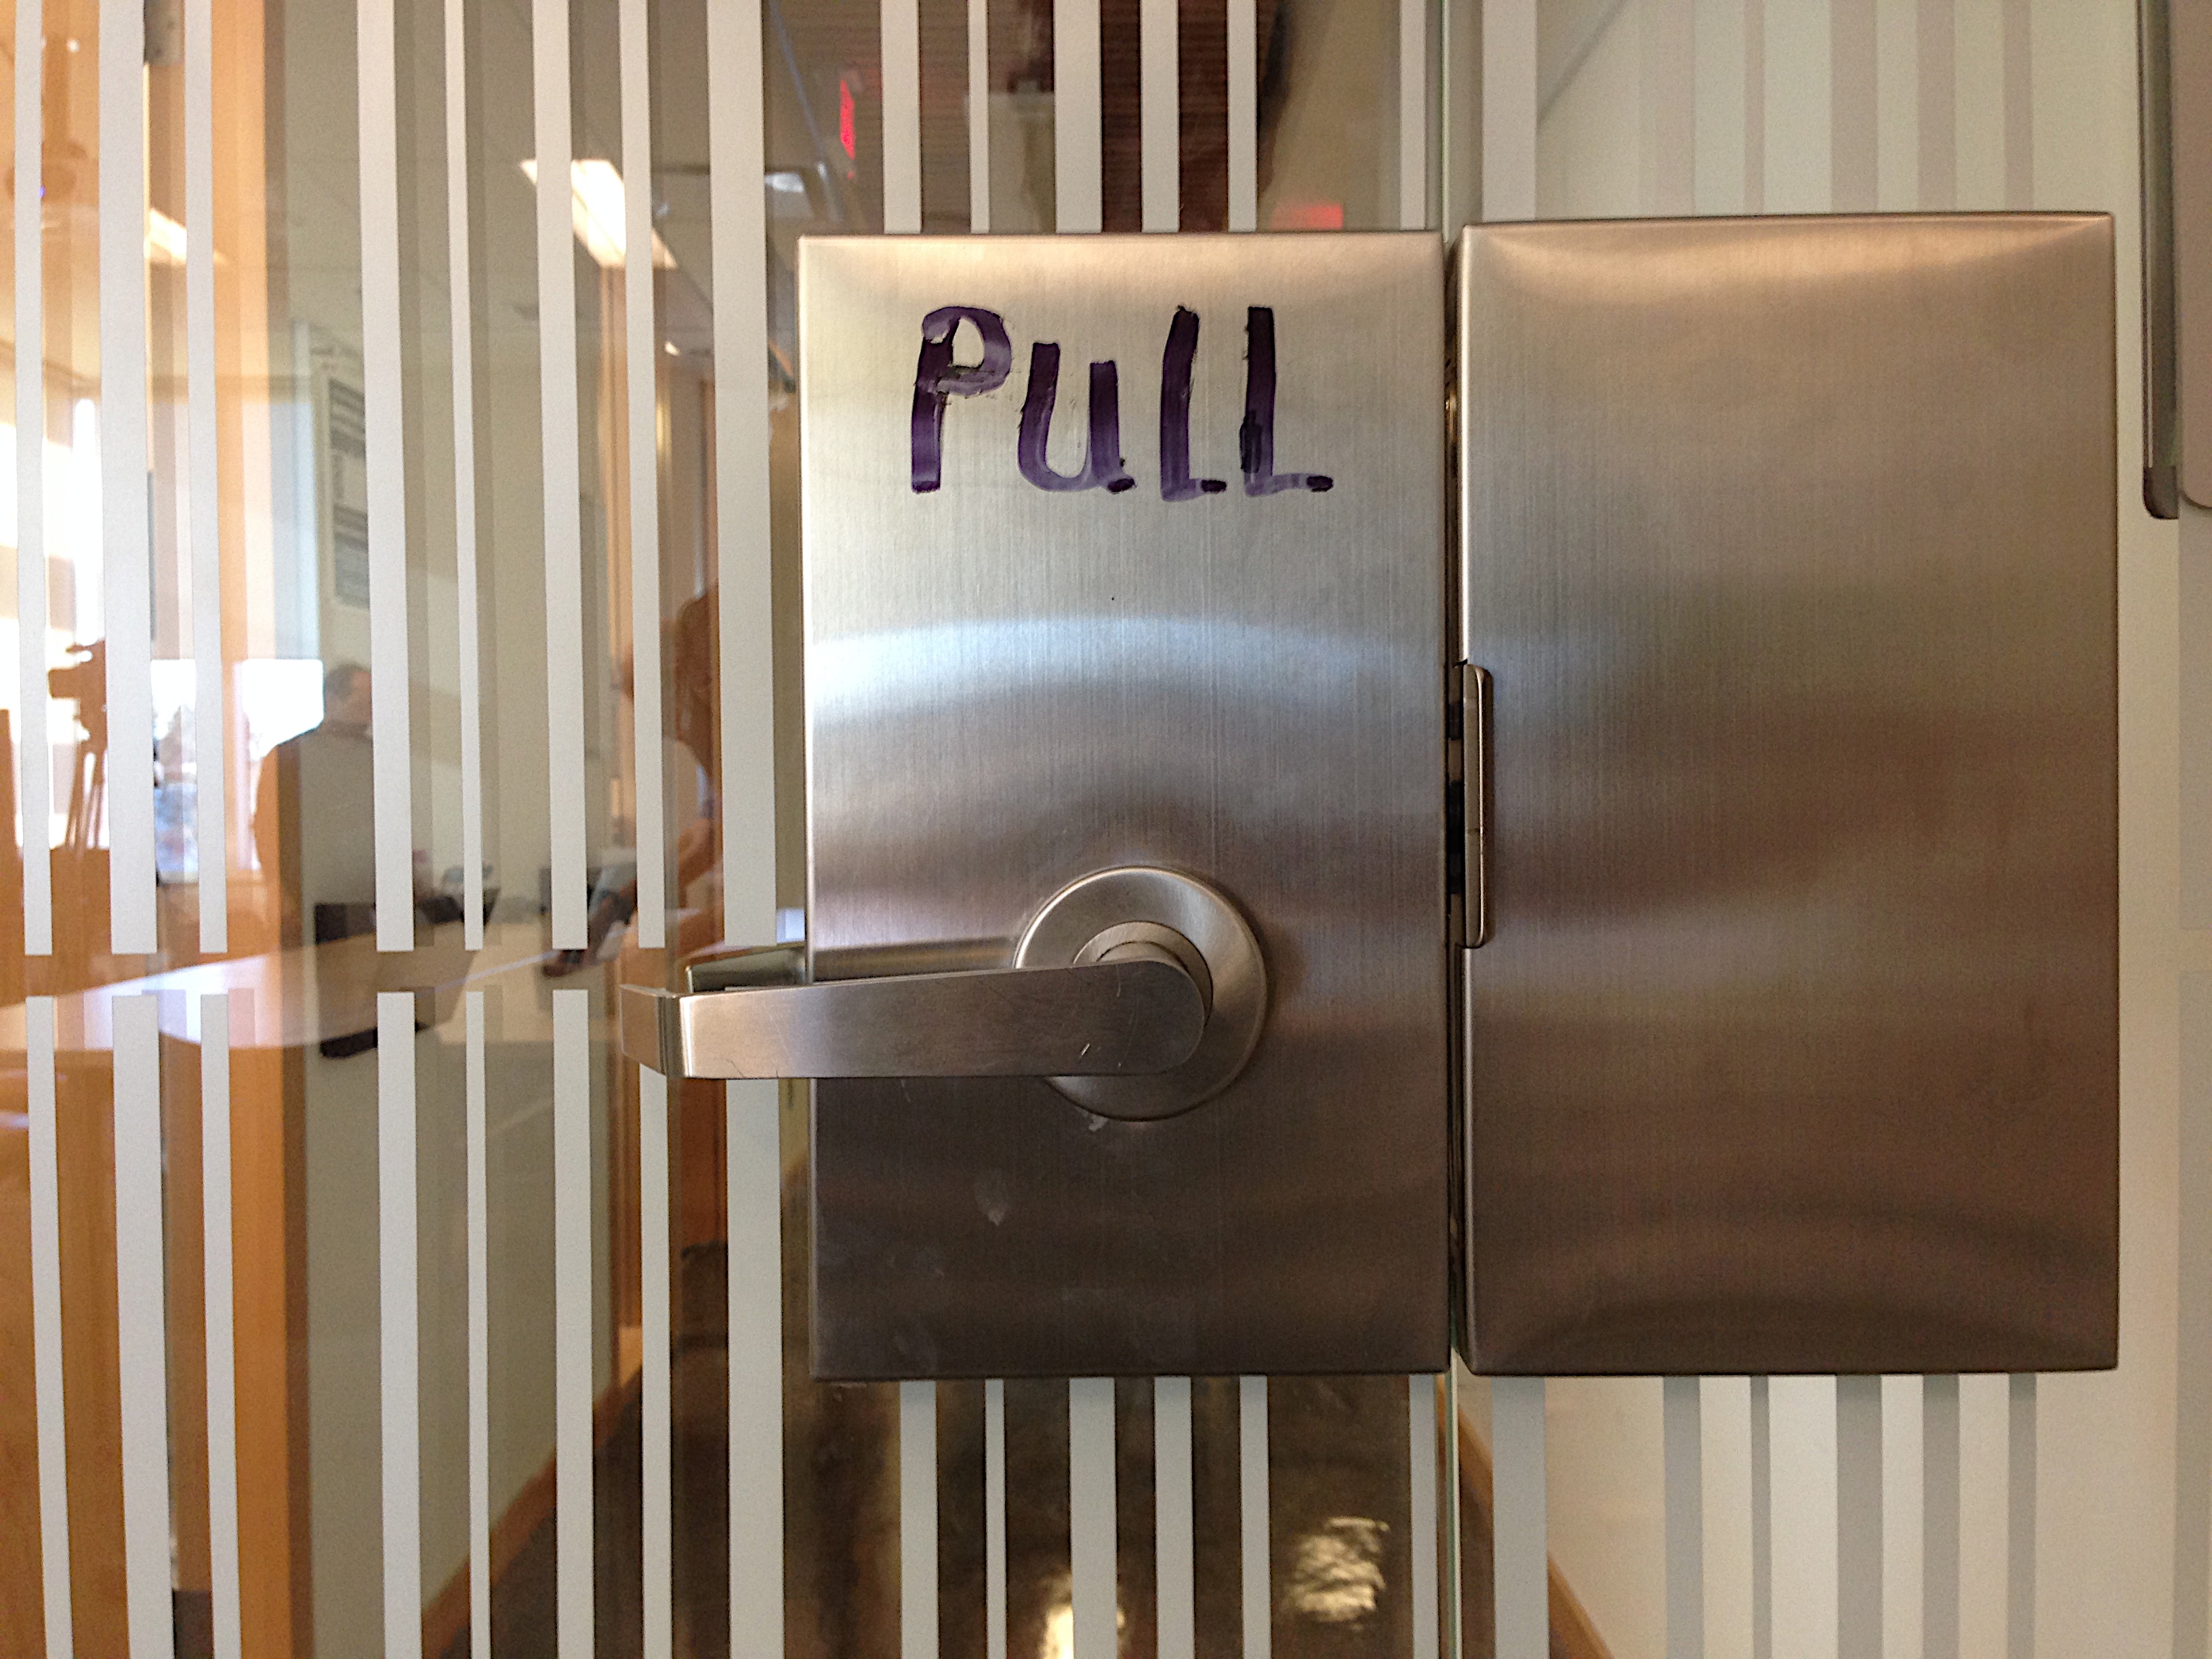
wood, furniture, room, lighting, door, interior design, product, pull, window covering